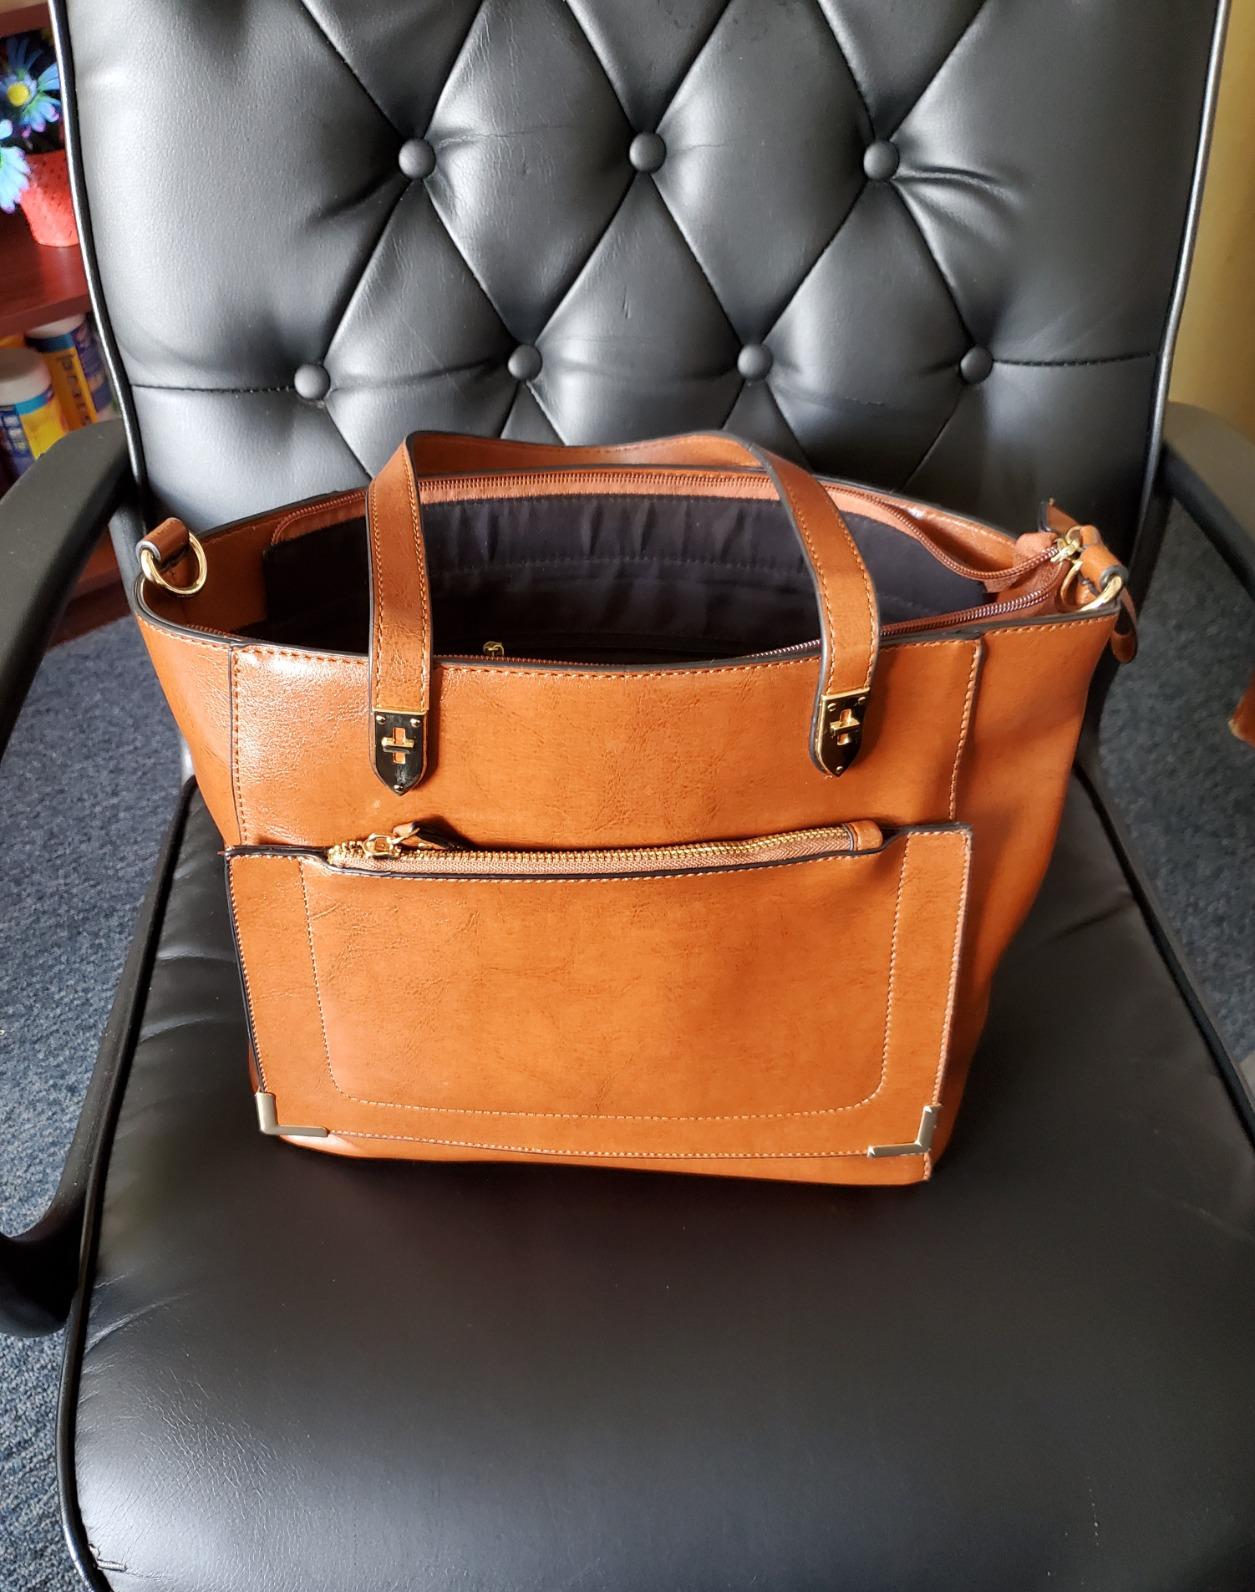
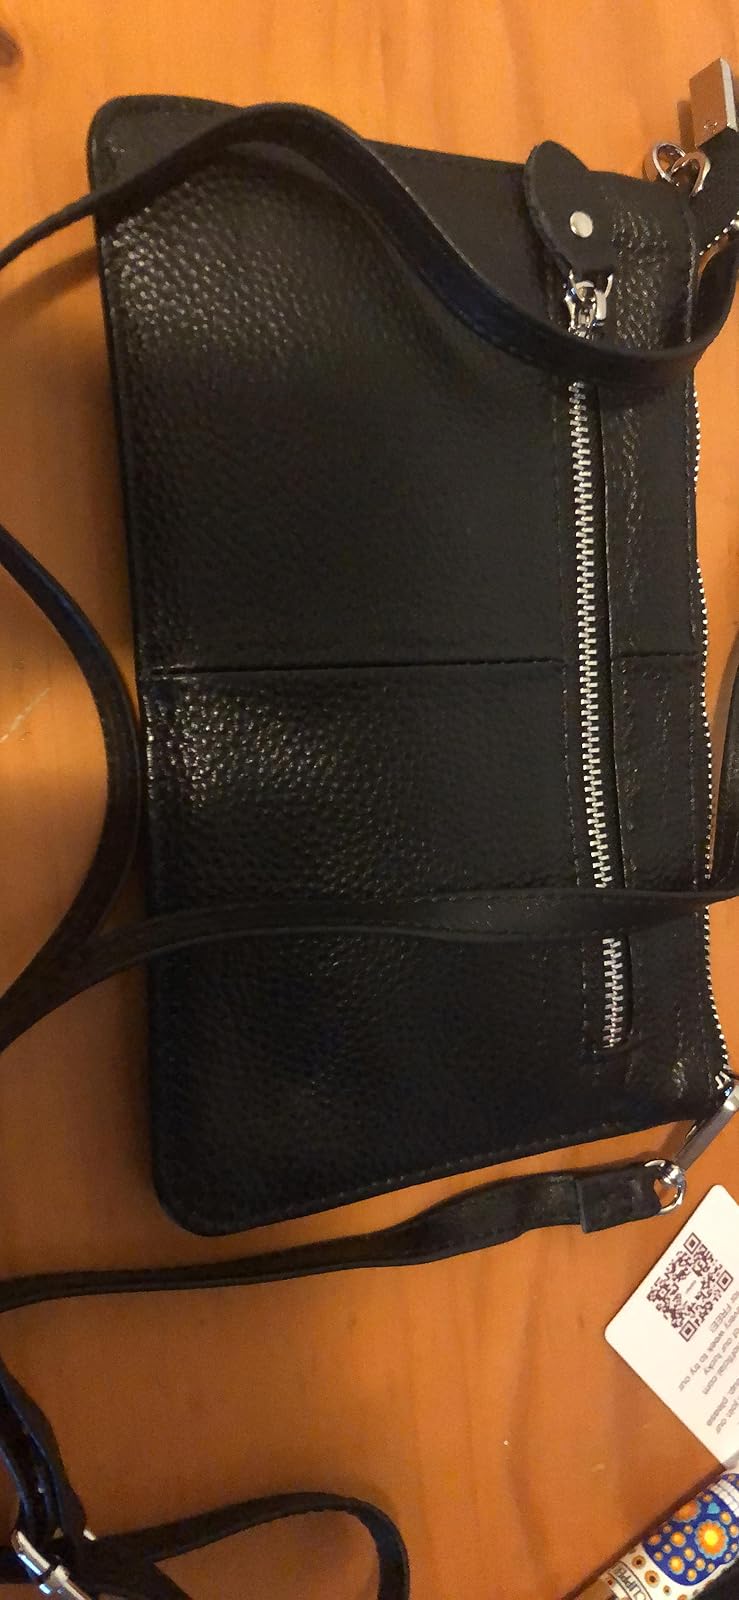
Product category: accessories_handbag
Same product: no